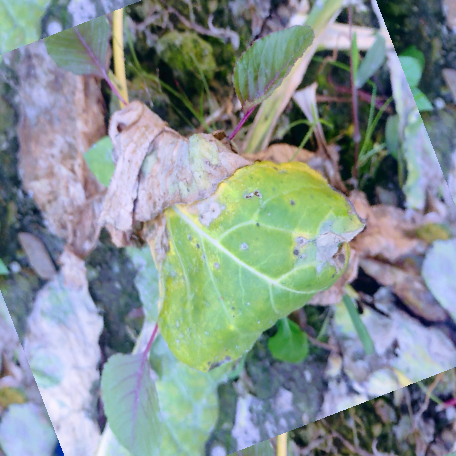
Label: Downy Mildew